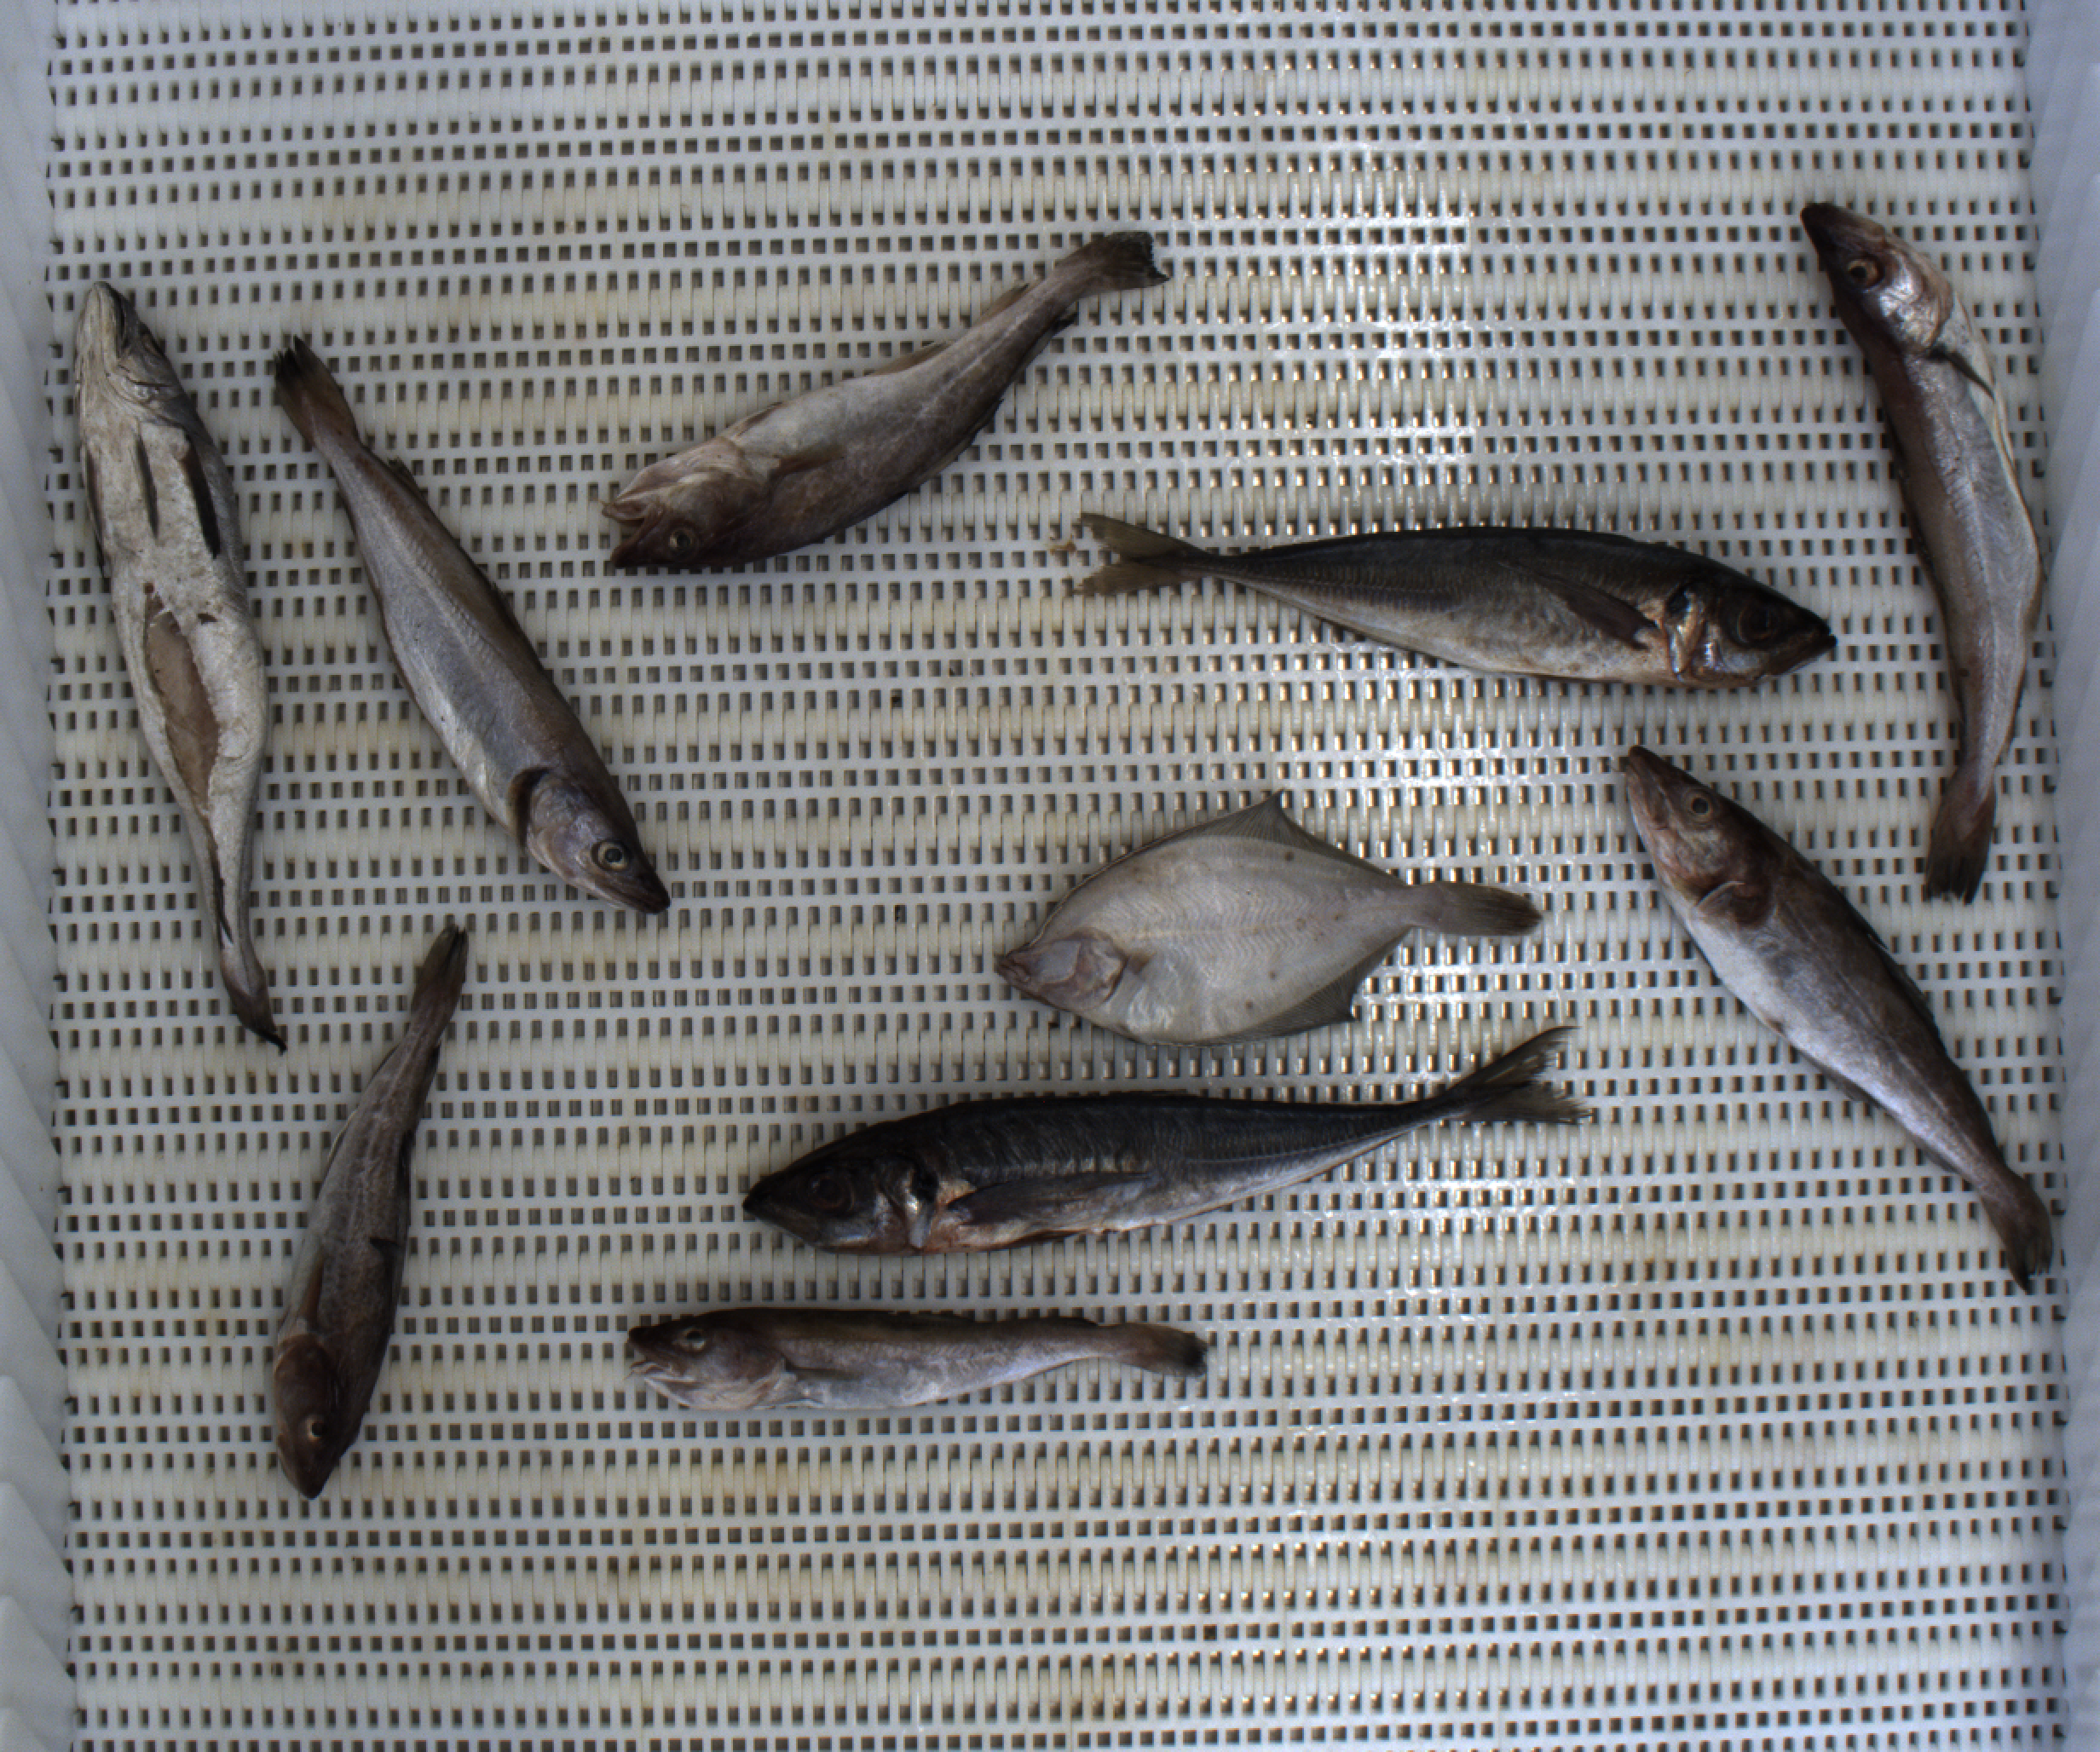
Total fish: 10
Cod: 4
Haddock: 0
Whiting: 2
Hake: 1
Horse mackerel: 2
Saithe: 0
Other: 1